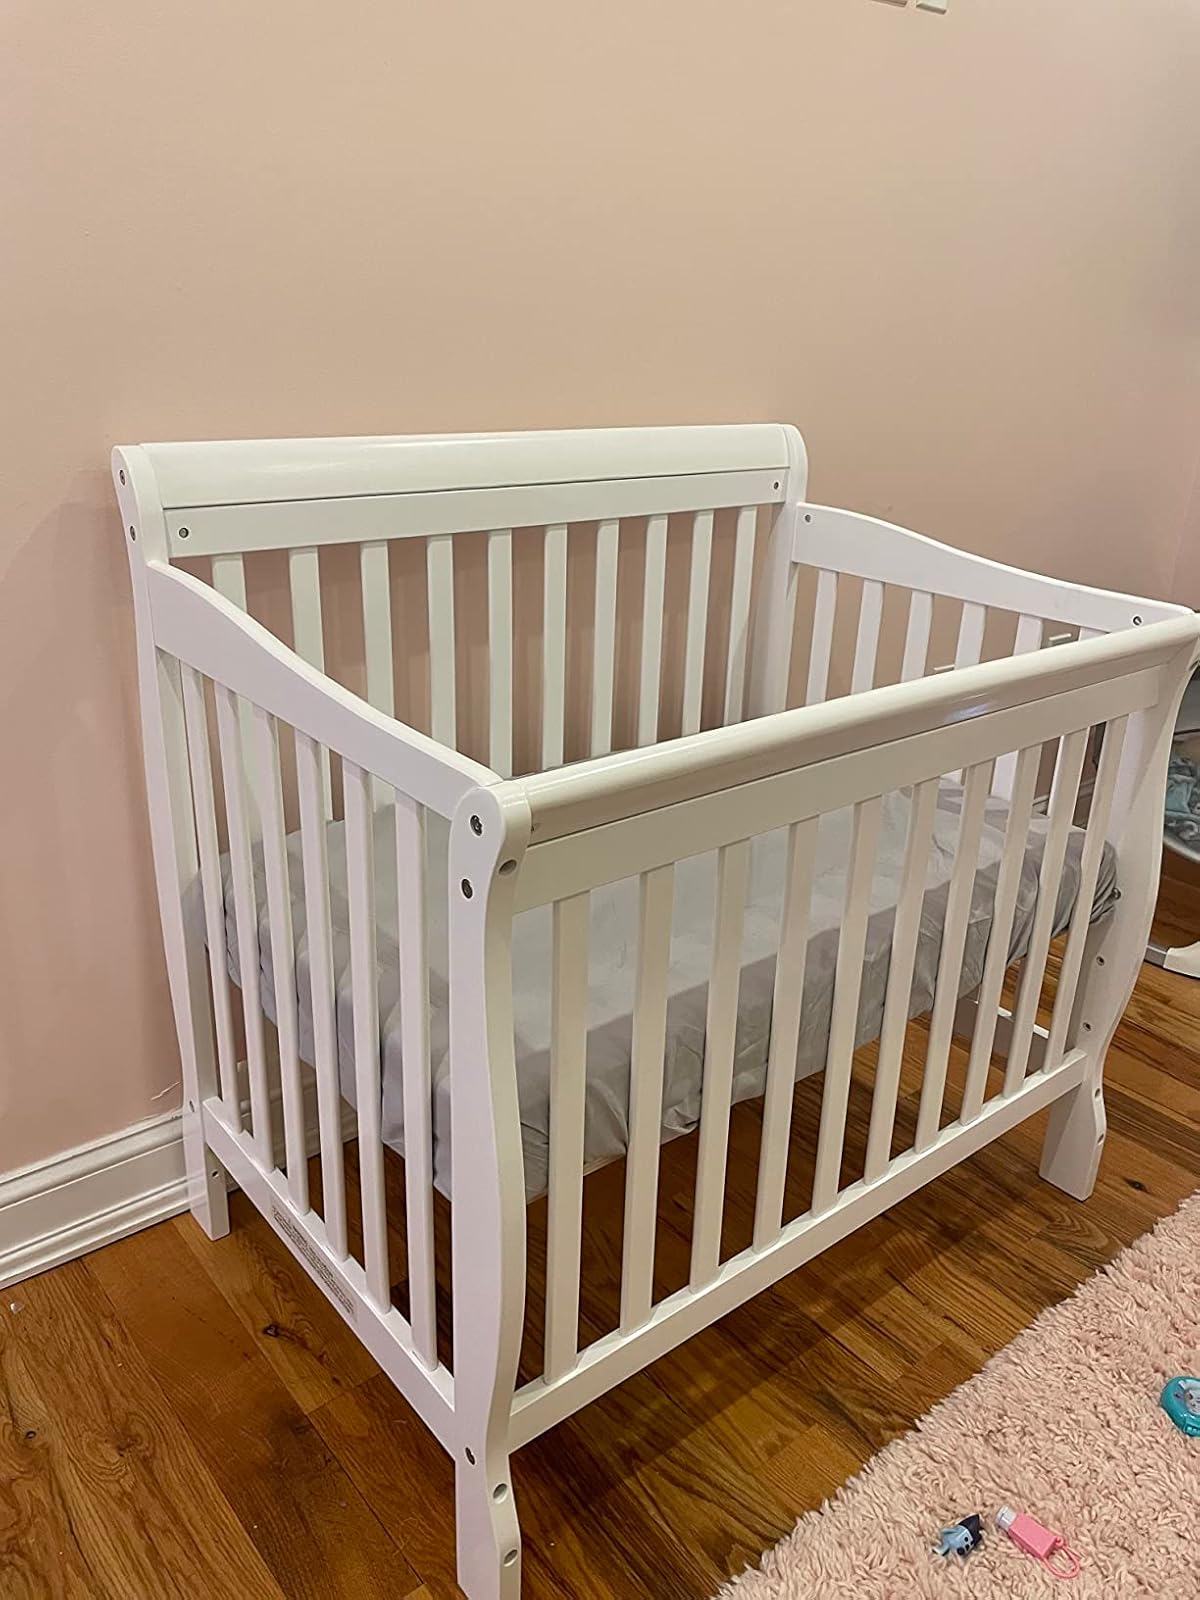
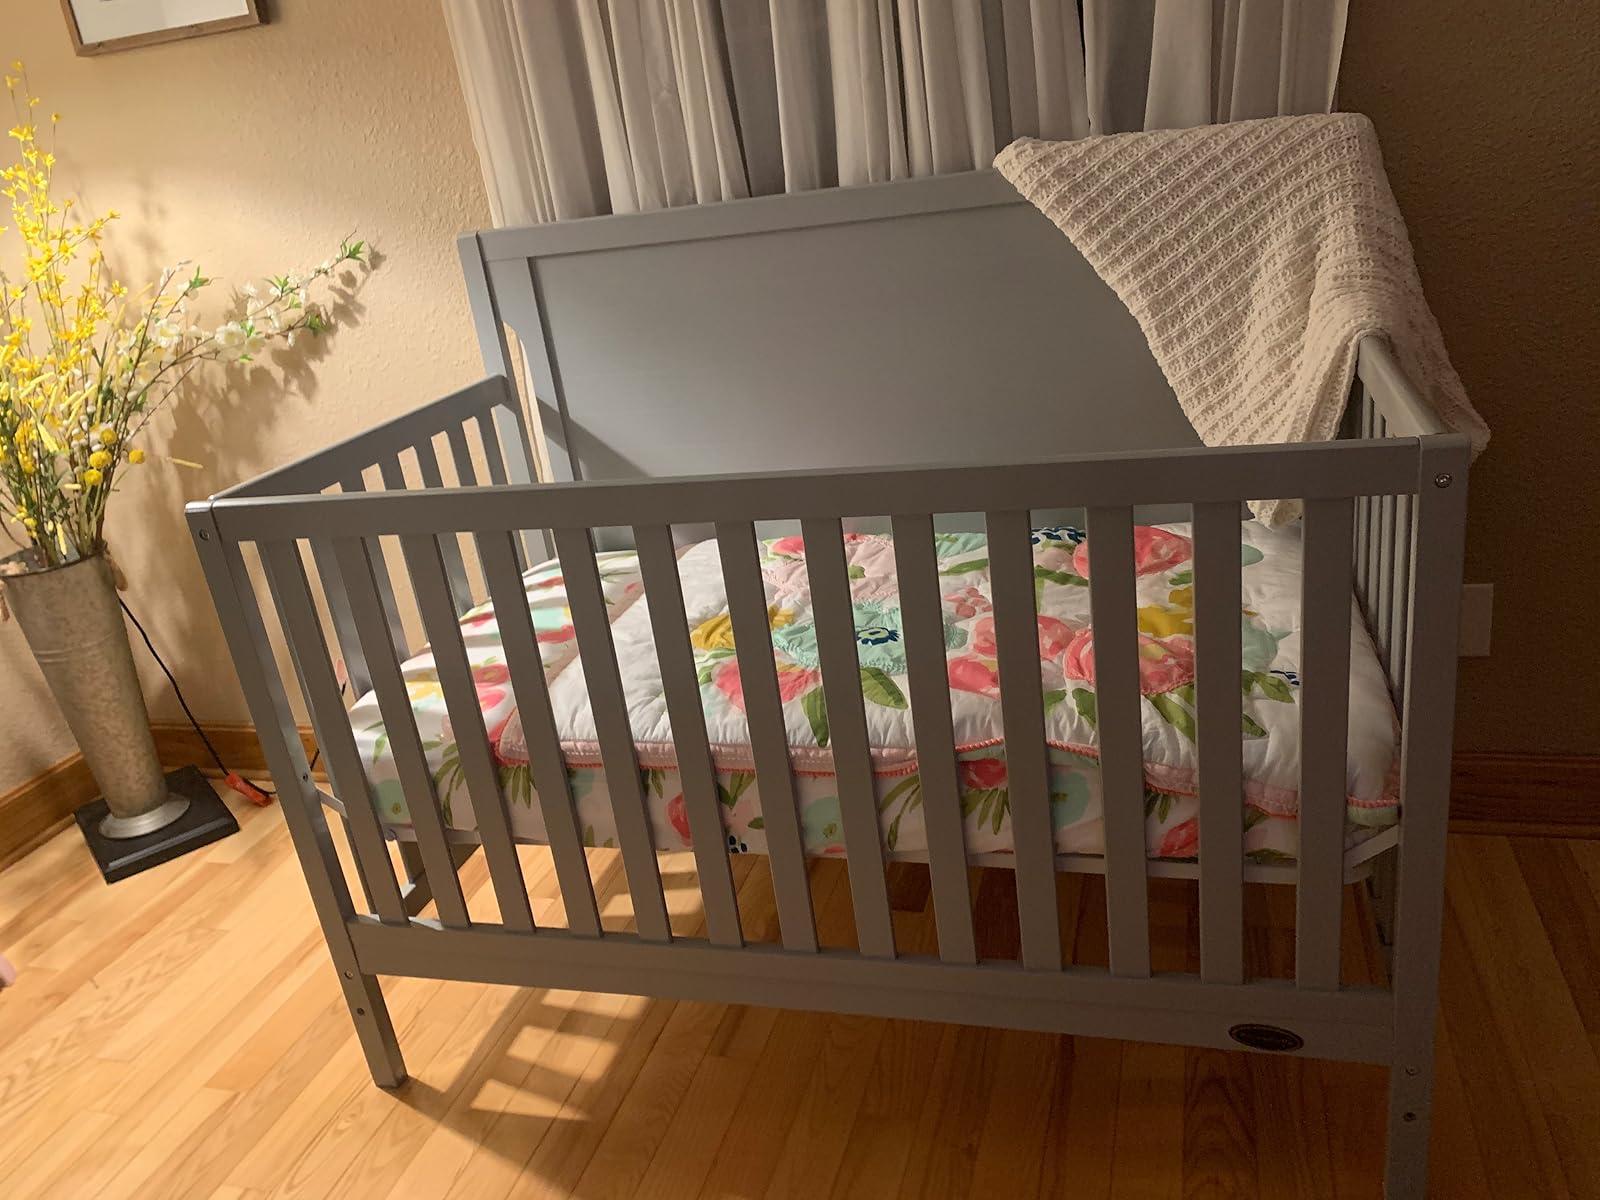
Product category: products_crib
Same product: no